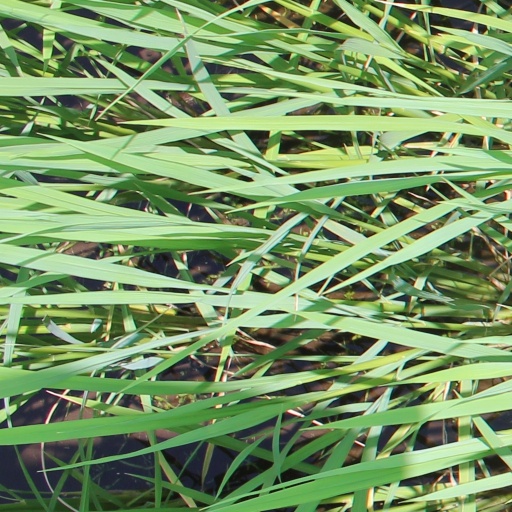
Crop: rice